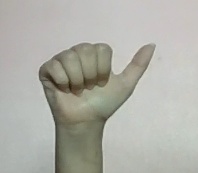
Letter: dhad